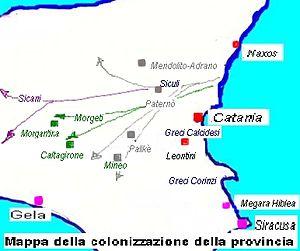
La province de Catane est une province italienne de 1 078 130 habitants, dont la capitale est la ville de Catane.